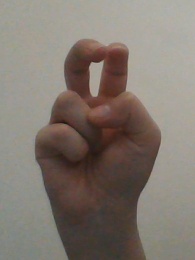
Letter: toot